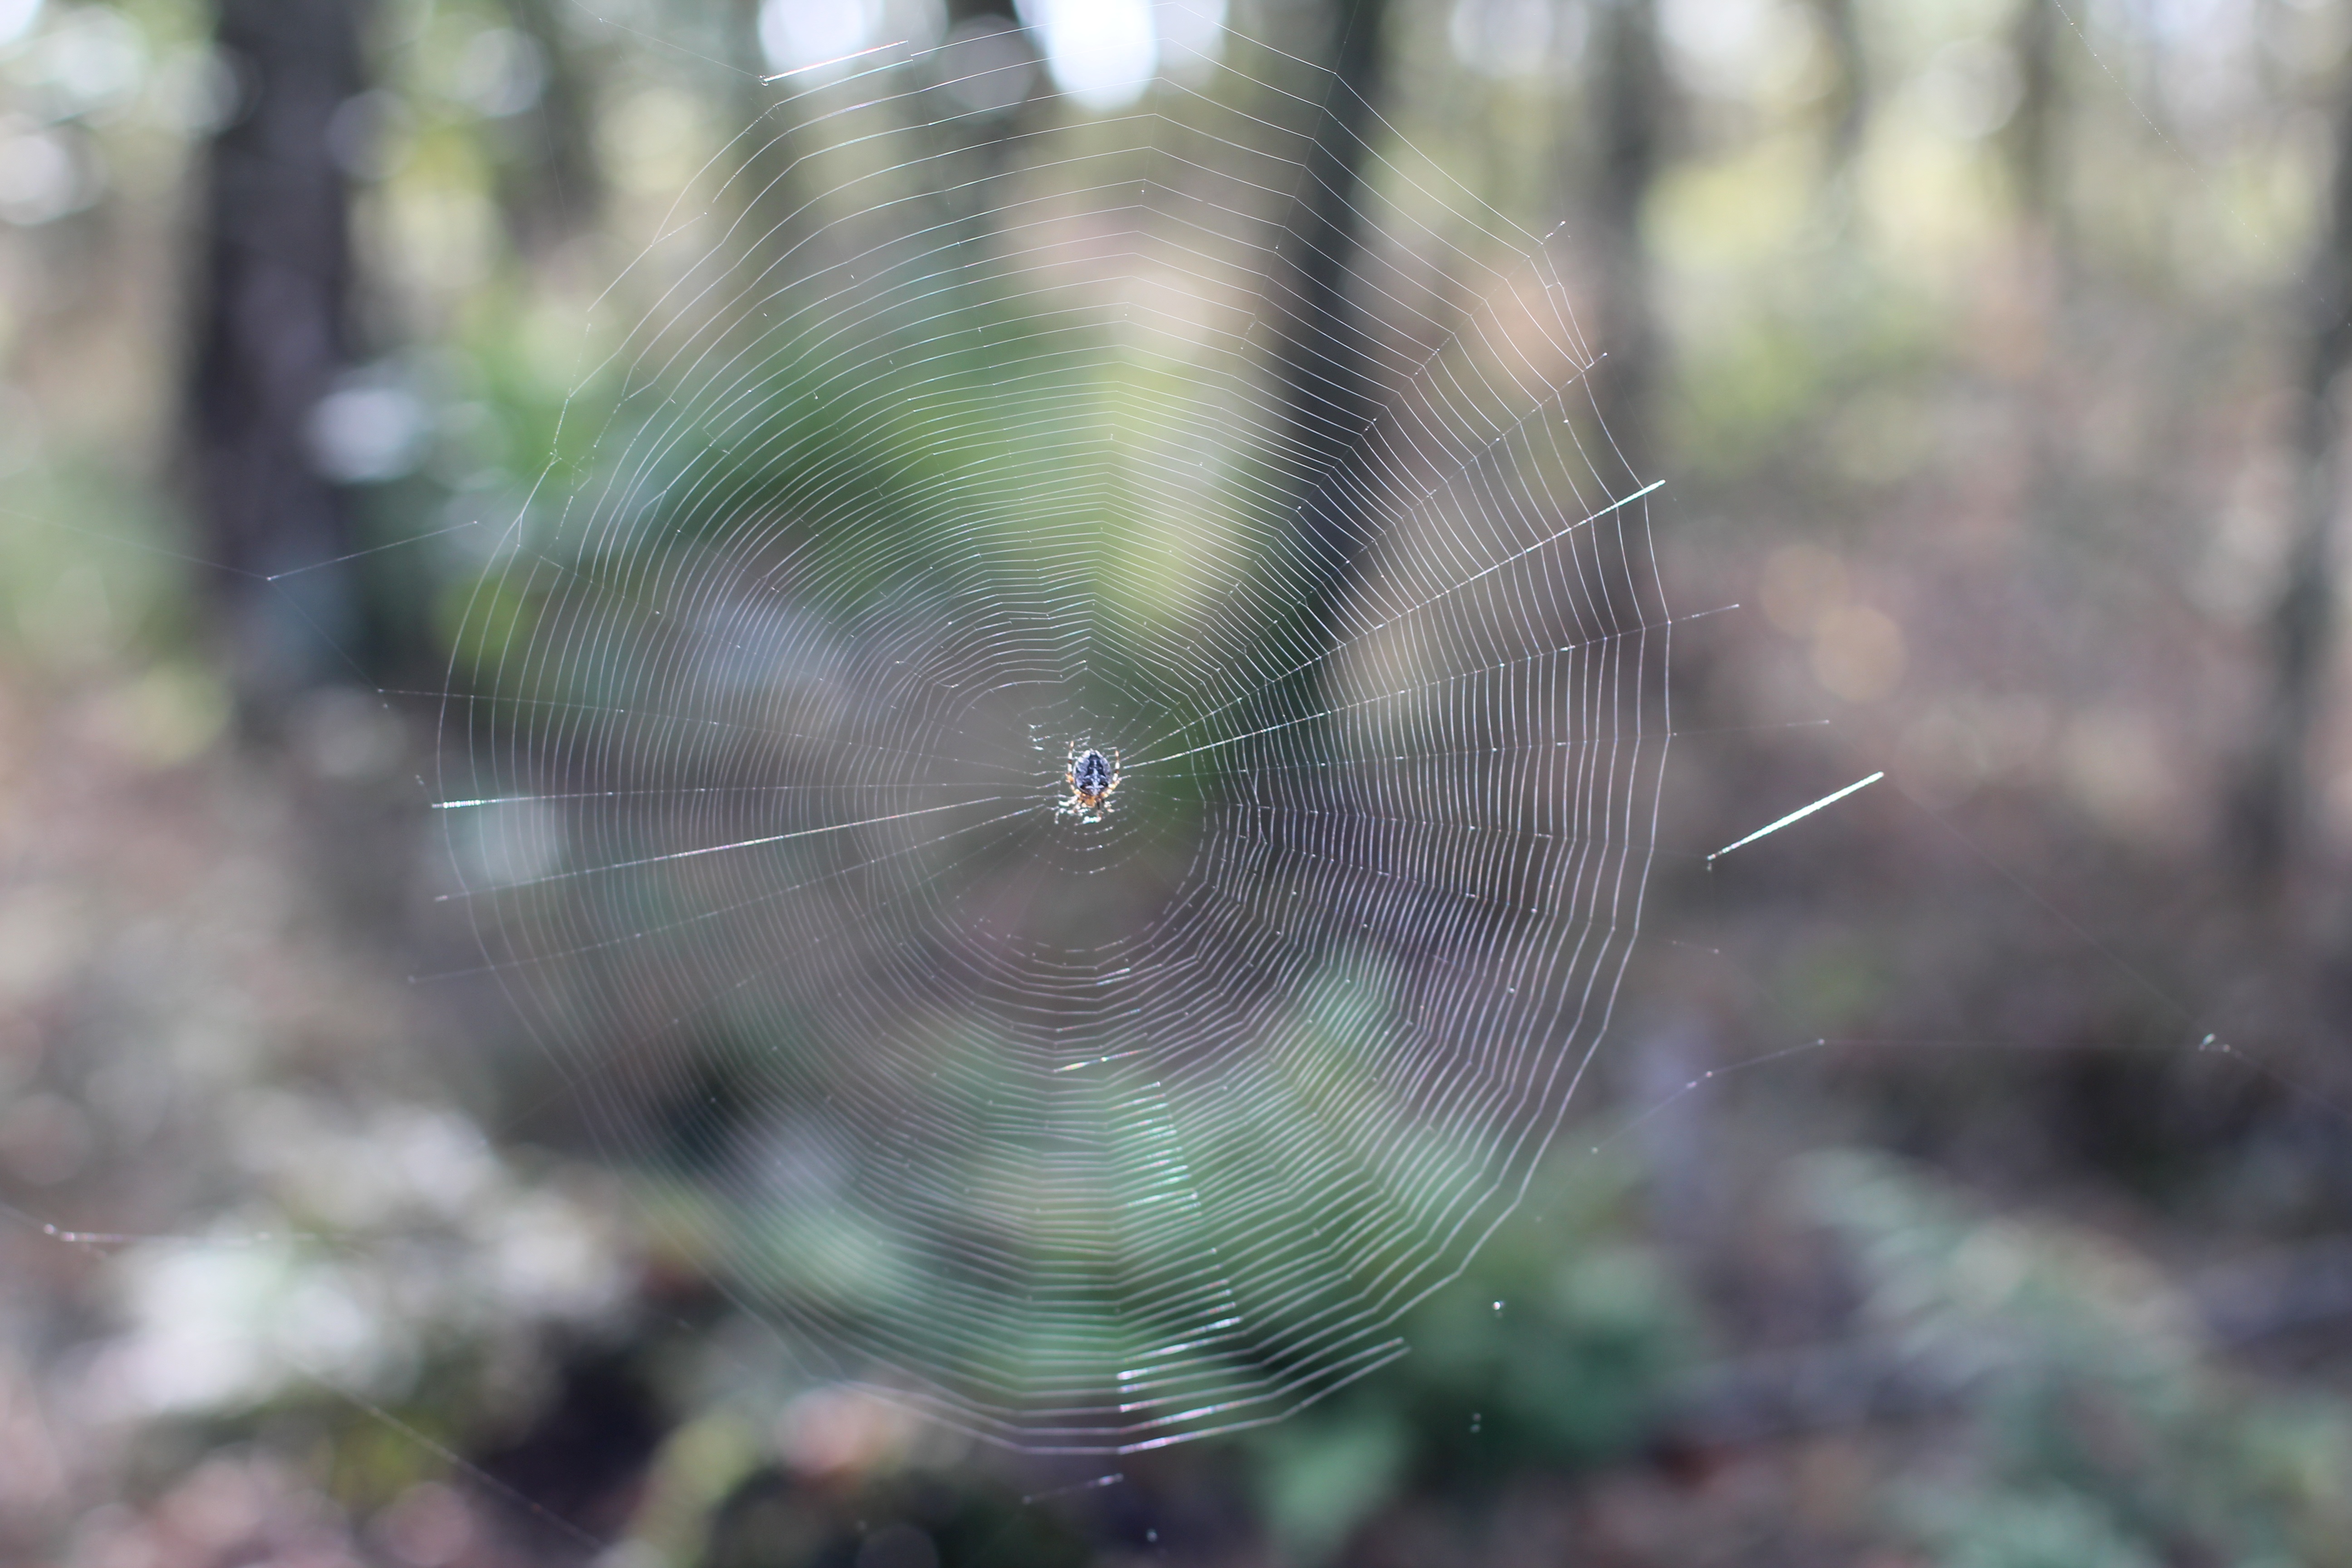
nature, forest, insect, macro, close, fauna, material, invertebrate, spider web, cobweb, close up, spider, arachnid, network, macro photography, arthropod